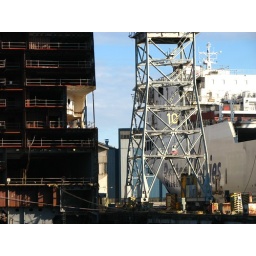
When you walk to the end of Boulevardi in Helsinki you can observe ship building a la Finlande.